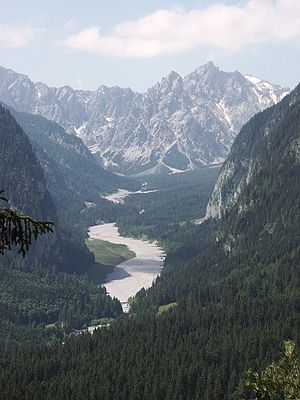
Nationalpark Berchtesgaden
Typisk landskab i nationalparken
Nationalpark Berchtesgaden i Berchtesgaden er en cirka 210 kvadratkilometer stor nationalpark i den tyske delstat Bayern. Parken grænser i øst, sydøst og syd til Østrig og den blev grundlagt 1. august 1978.